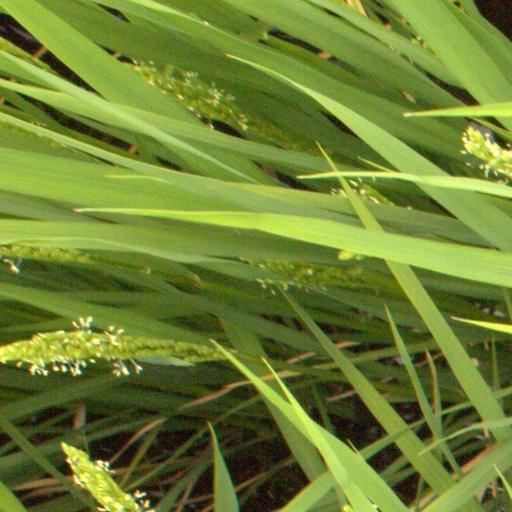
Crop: rice